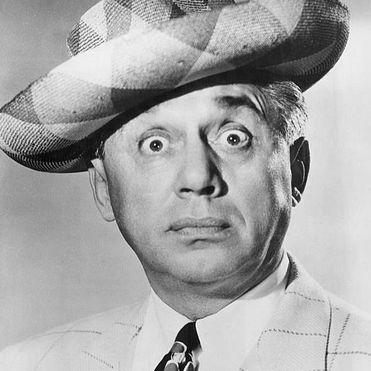
Age: 59